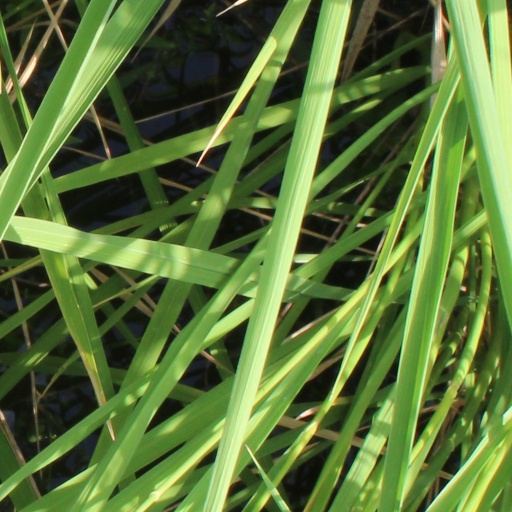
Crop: rice